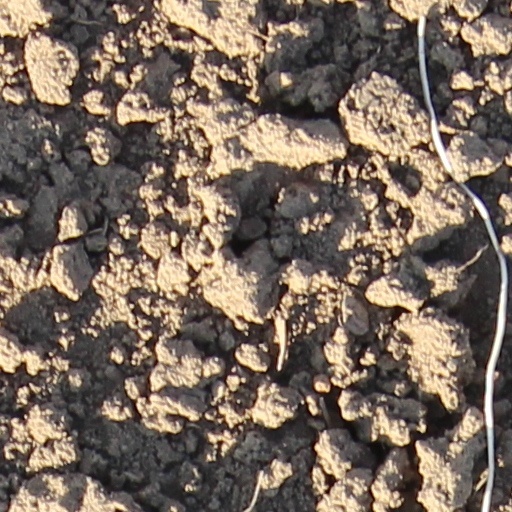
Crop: wheat